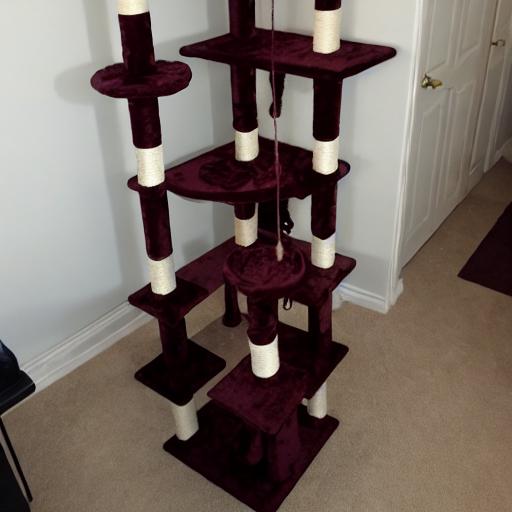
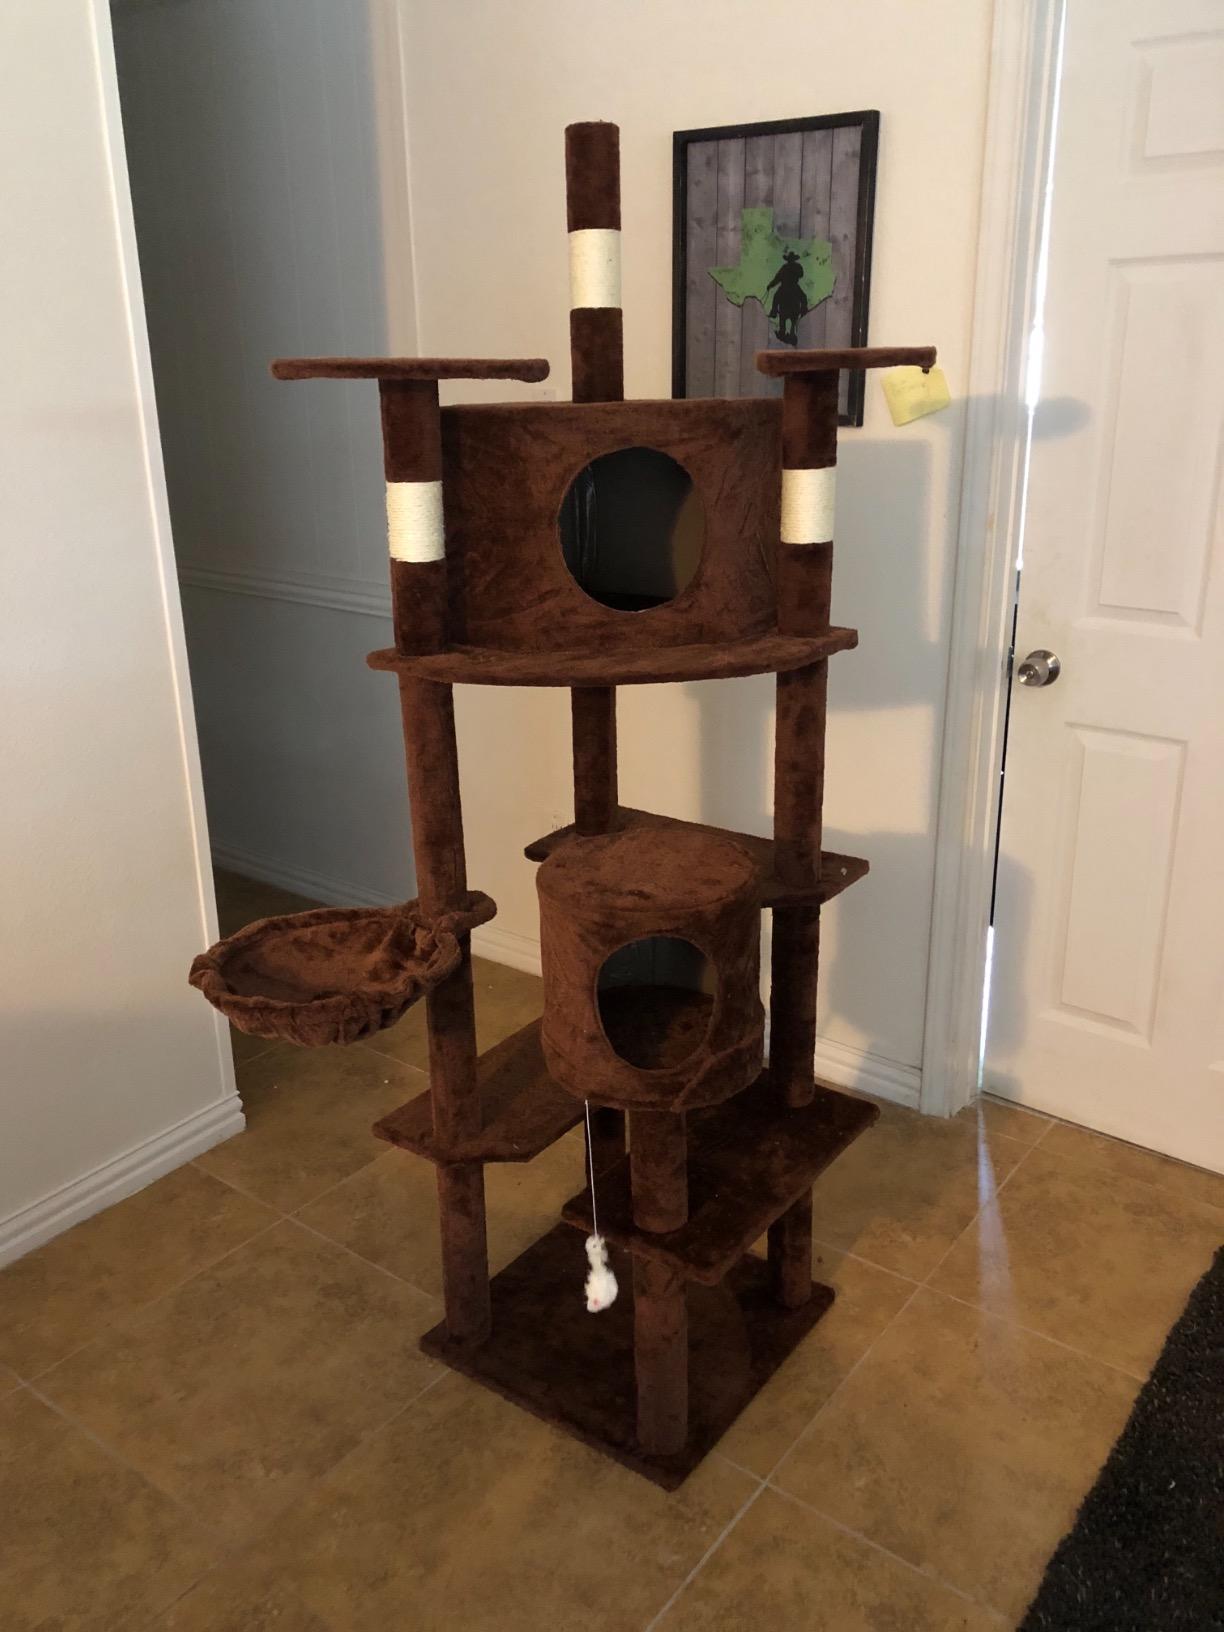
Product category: items_cat tree
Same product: no